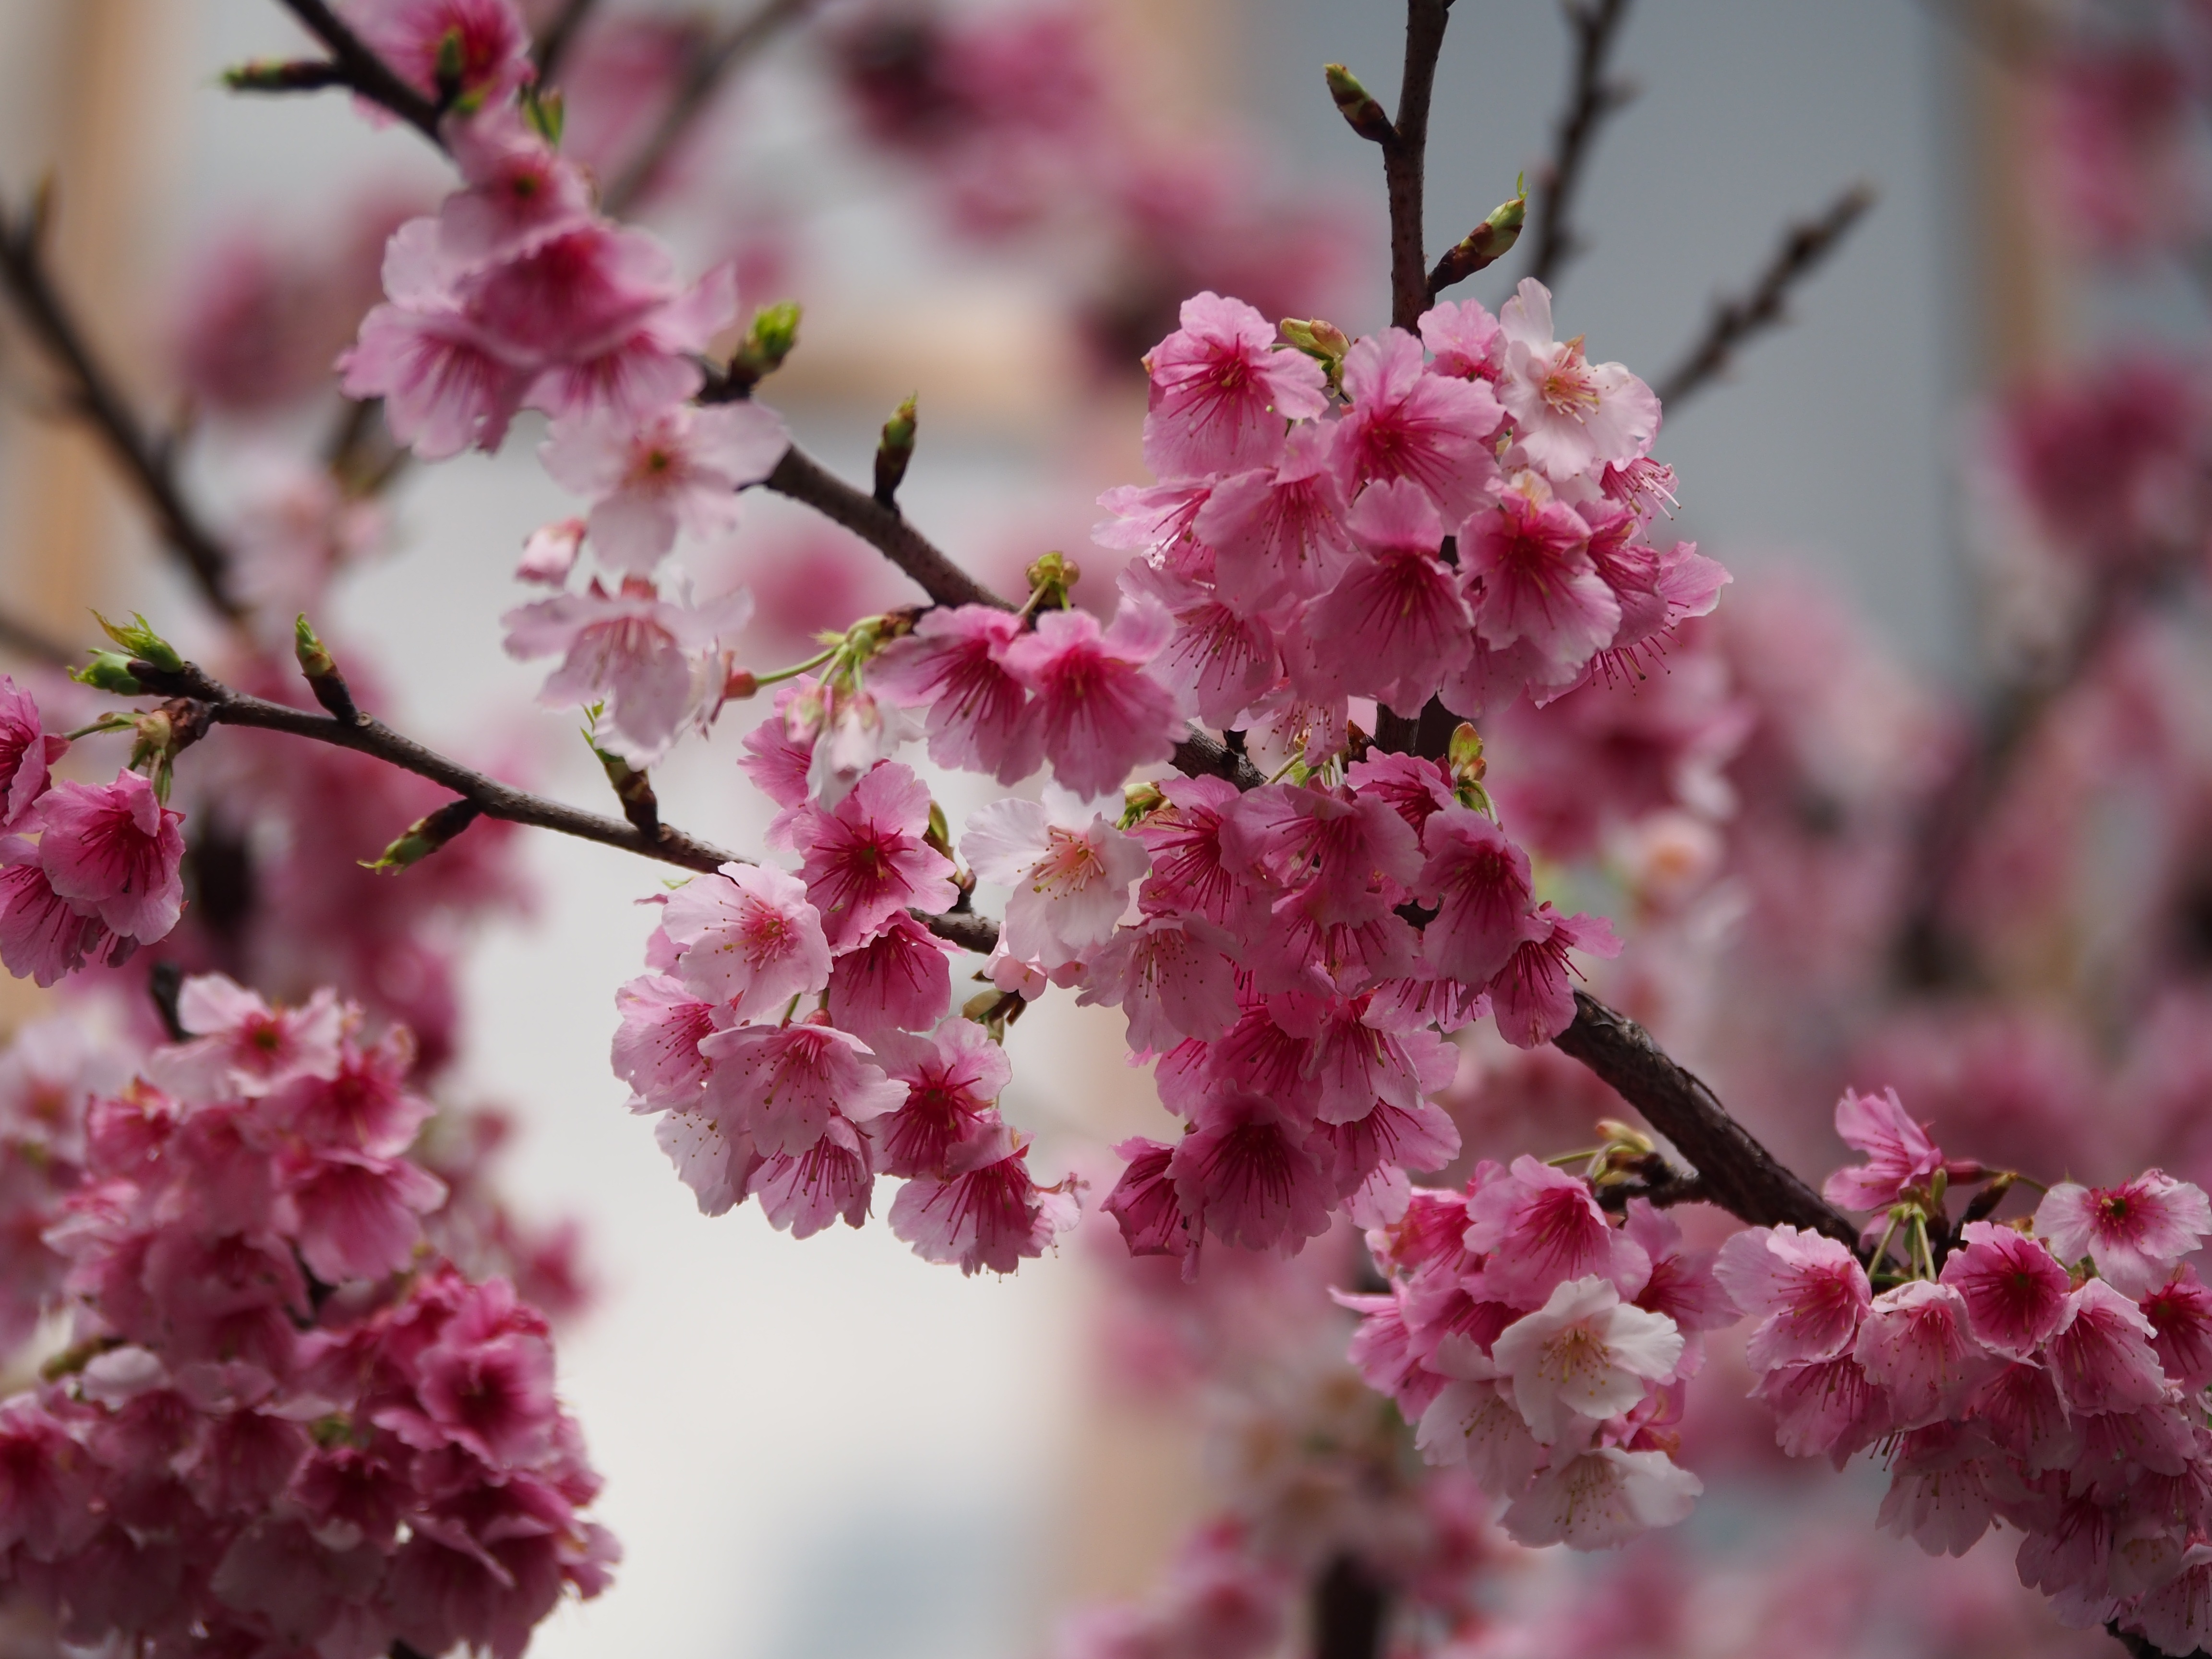
branch, blossom, plant, fruit, flower, petal, food, spring, produce, pink, flora, cherry blossom, taipei, botanical garden, cherry, macro photography, flowering plant, rose family, fuji sakura, chunhua, land plant